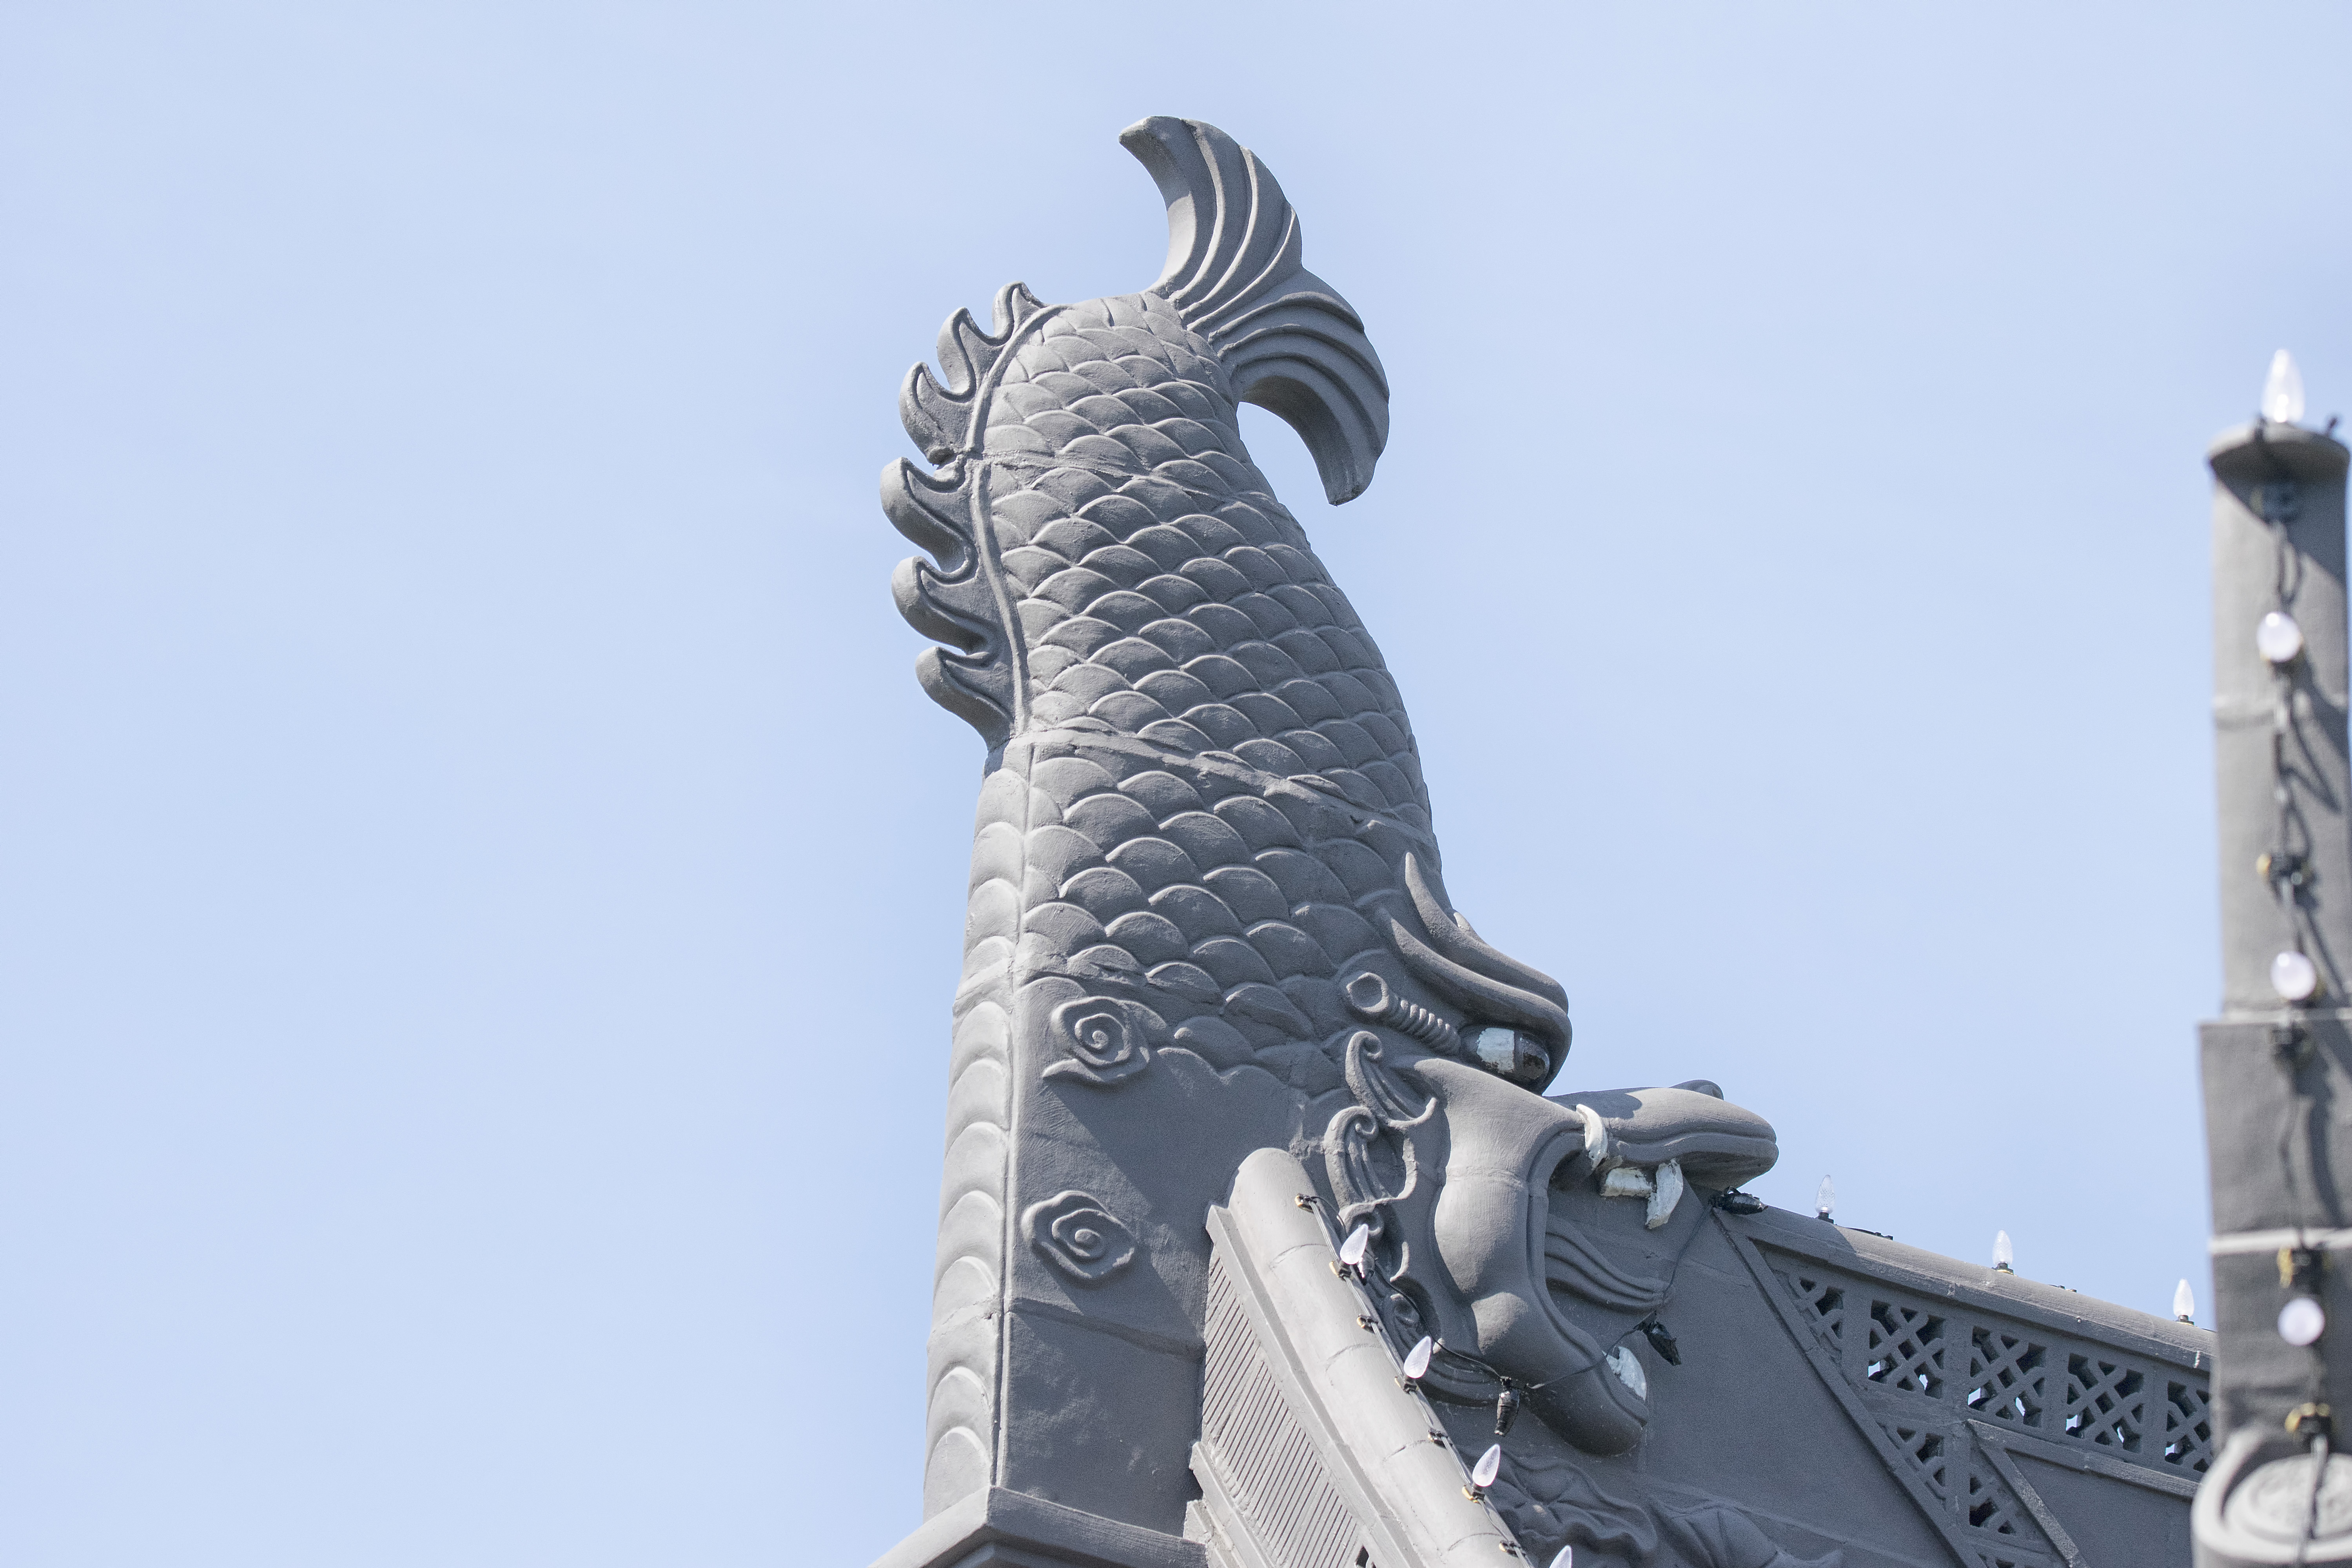
city, monument, statue, sculpture, art, de, of, canada, quebec, montreal, ville